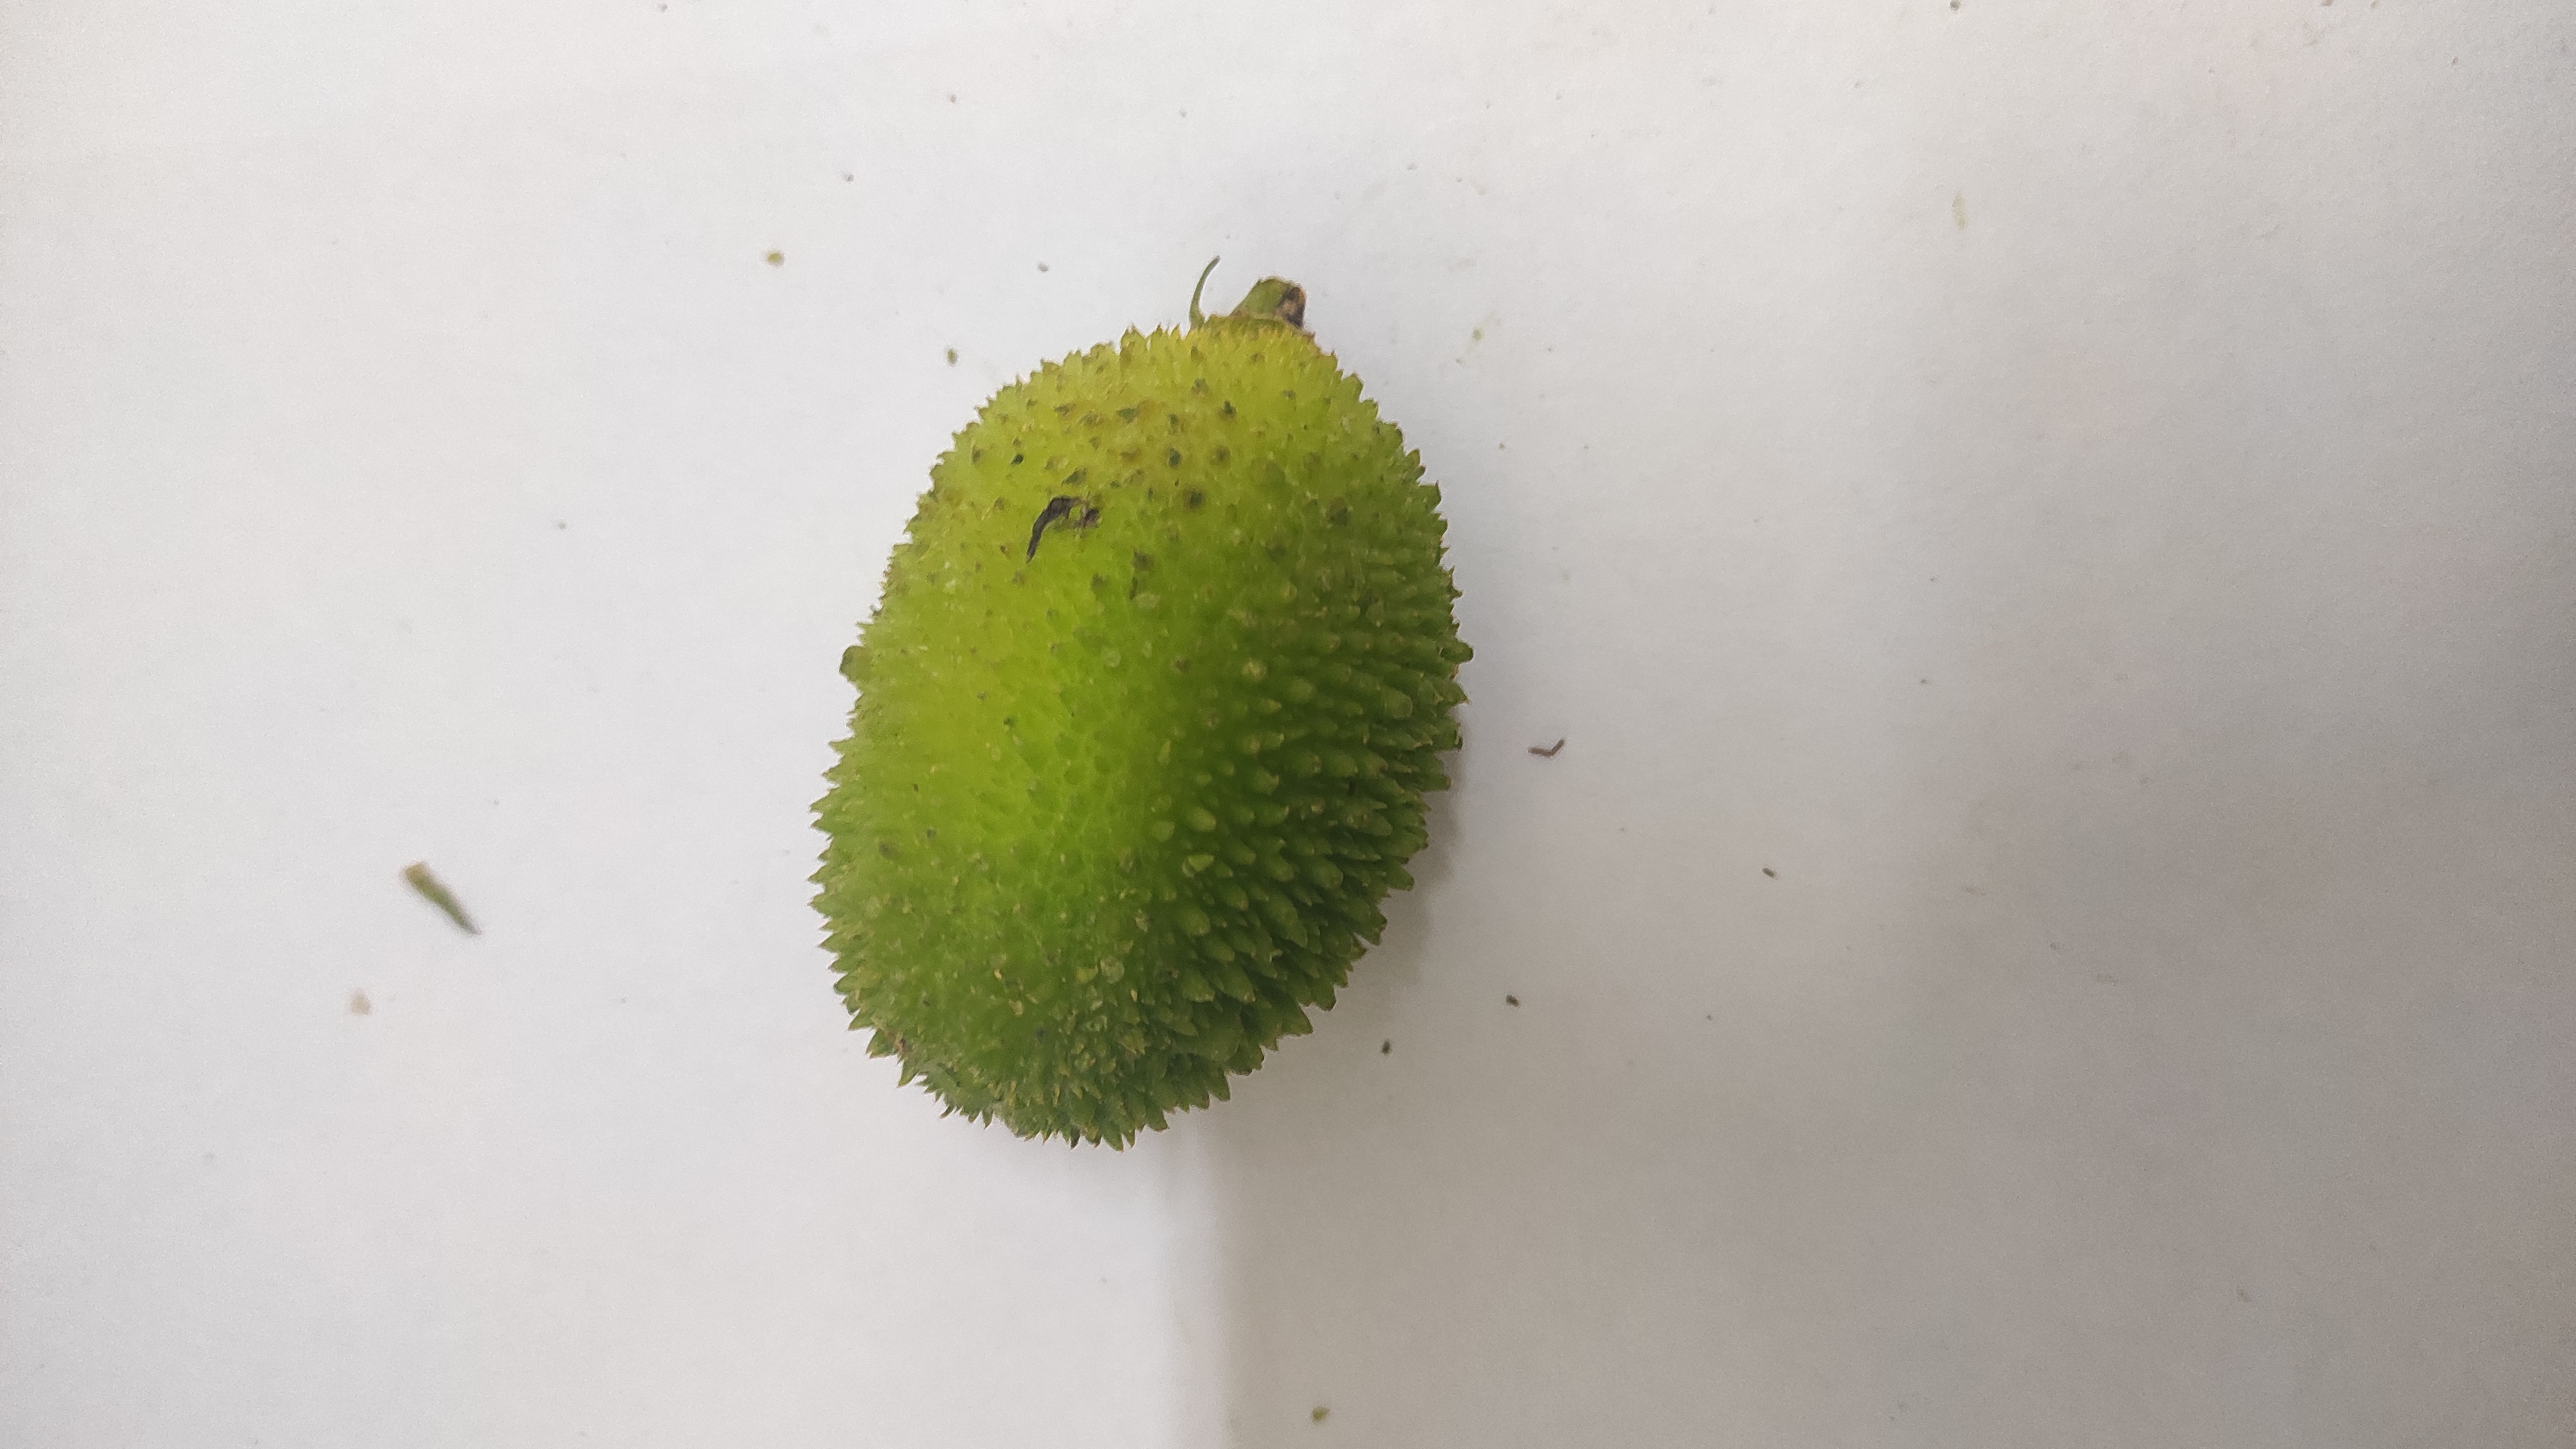
Crop: Spiny Gourd
Condition: Fresh